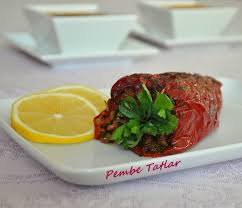
Yemek: biber_dolmasi